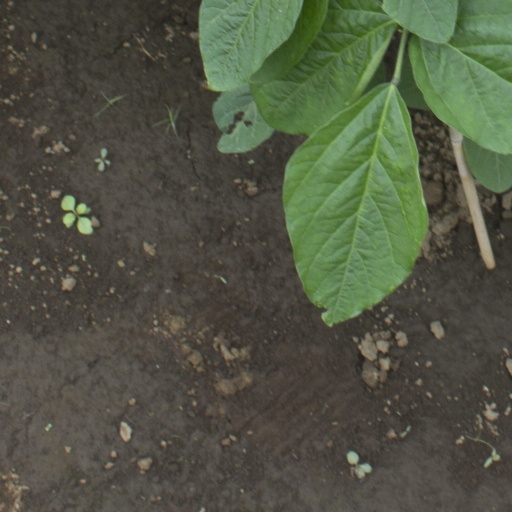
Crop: soybean